Ocean Observatories Initiative

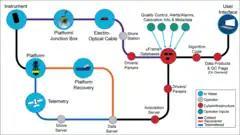
OOI's cyberinfrastructure manages and integrates the data collected from the instruments on the arrays. Credit: Woods Hole Oceanographic Institution

The OOI Cyberinfrastructure (CI) manages and integrates data from more than 800 instruments deployed across the five ongoing ocean arrays, linking the marine infrastructure to the global community of users.